Epischurella baikalensis

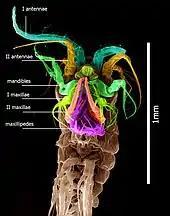
False color electron microscope photograph of "Epischurella baikalensis"

Epischurella baikalensis (previously "Epischura baikalensis") is a species of copepod in family Temoridae. It is endemic to Lake Baikal, being the dominant zooplankton species there: 80%–90% of total biomass. It measures .